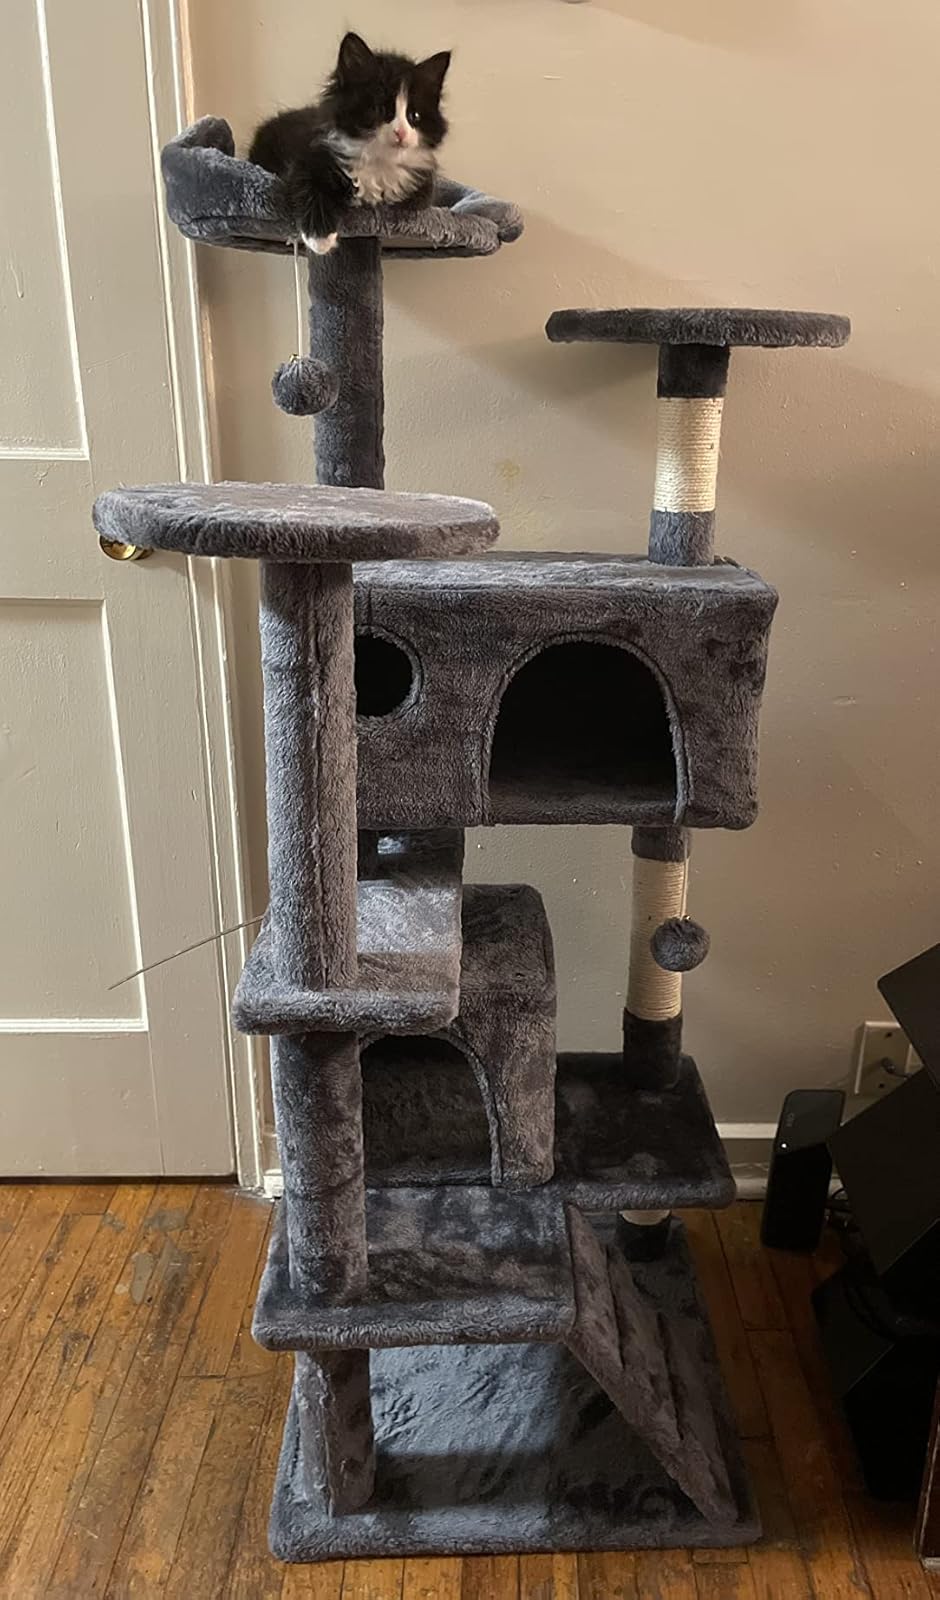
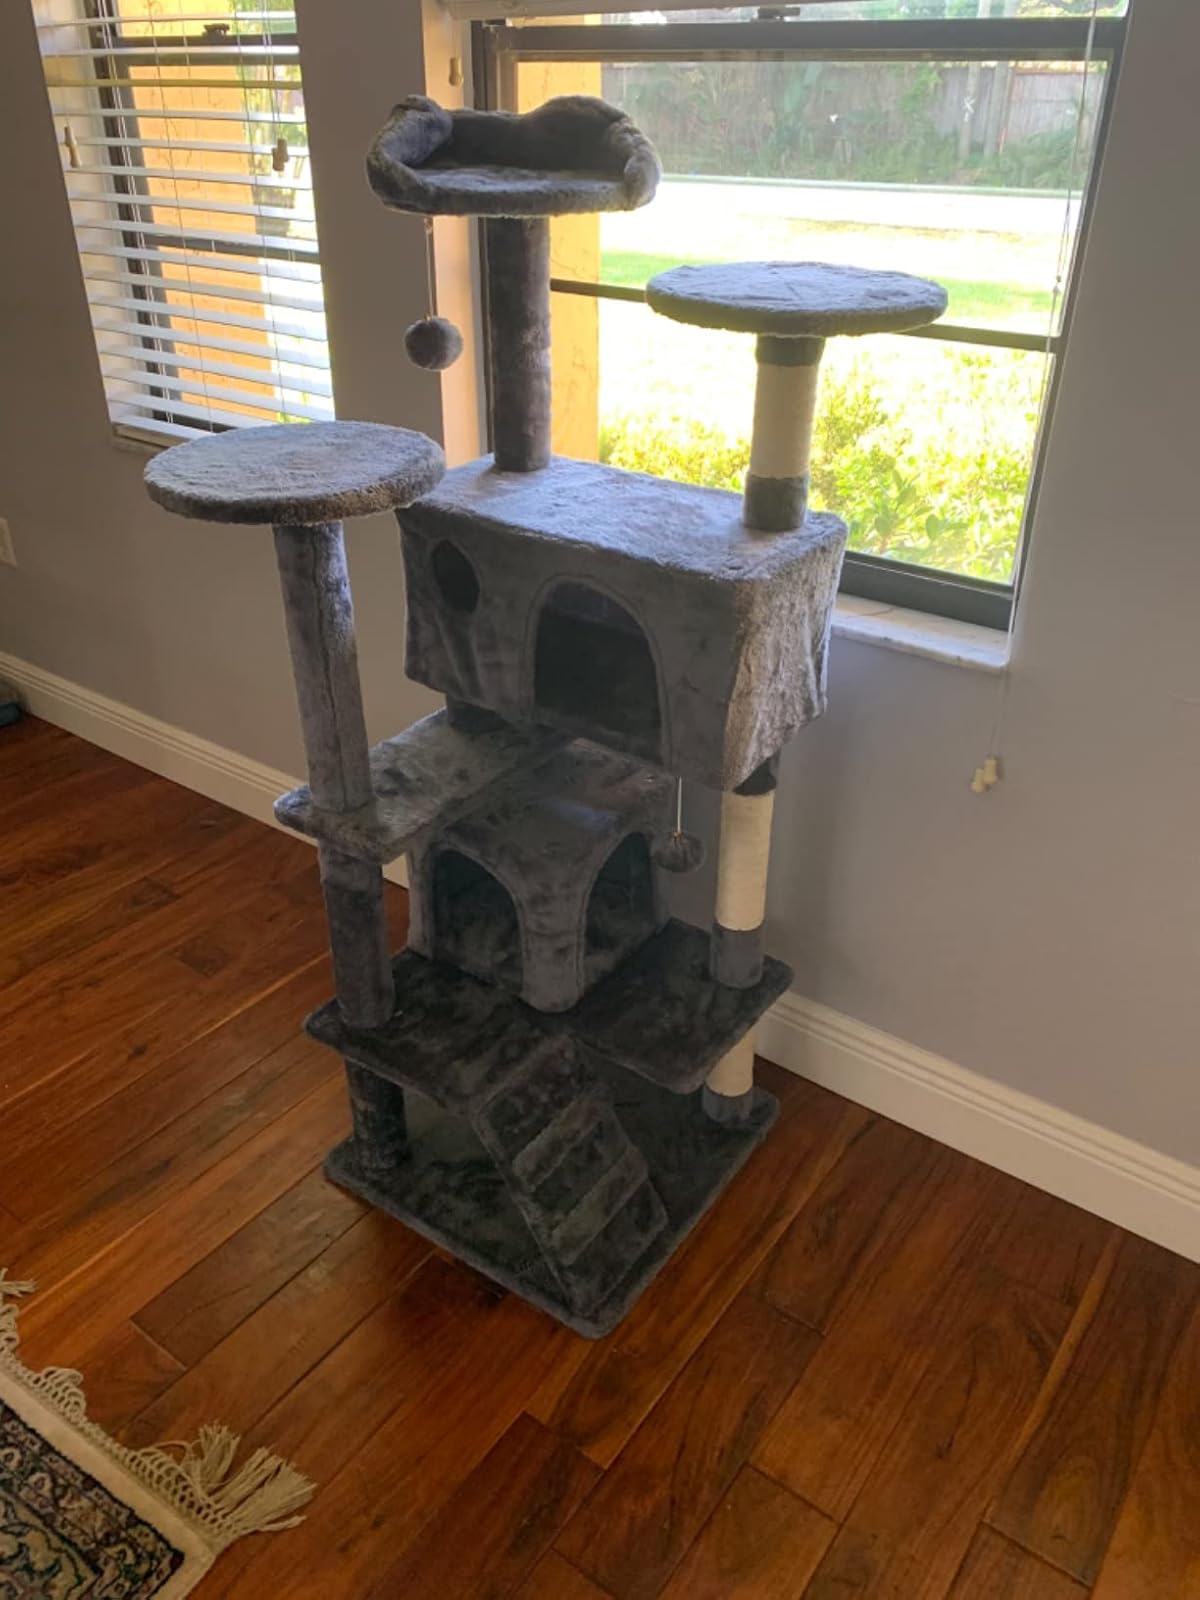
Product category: items_cat tree
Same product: yes